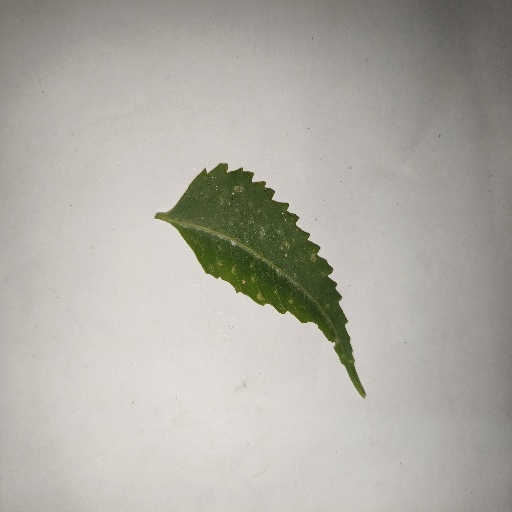
Species: Neem
Leaf condition: Powdery Mildew